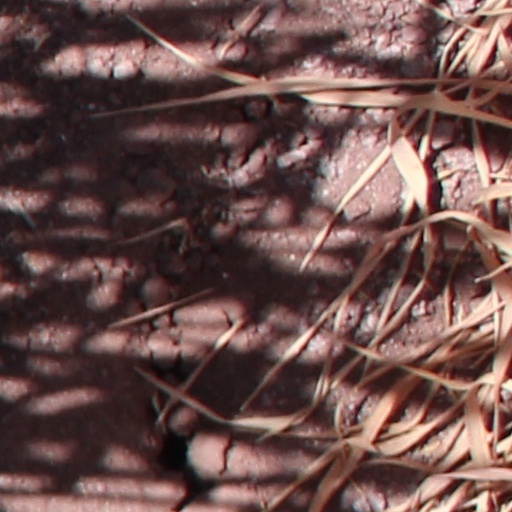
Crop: wheat